Camden Council (New South Wales)

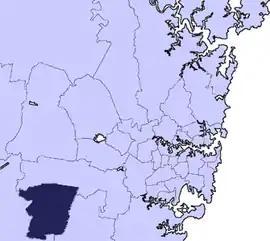
Location in Metropolitan Sydney

Camden Council is a local government area in the Macarthur region of Sydney, in the state of New South Wales, Australia. The area is located south west of the Sydney central business district and comprises with an estimated population at the of 119,325. The mayor of Camden is Cr. Ashleigh Cagney, a member of the Labor Party.